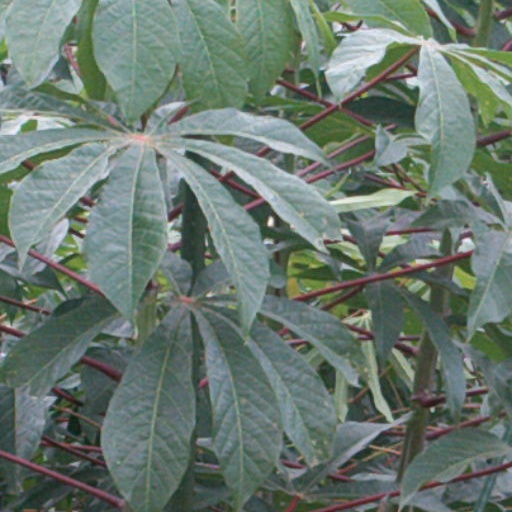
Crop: cassava